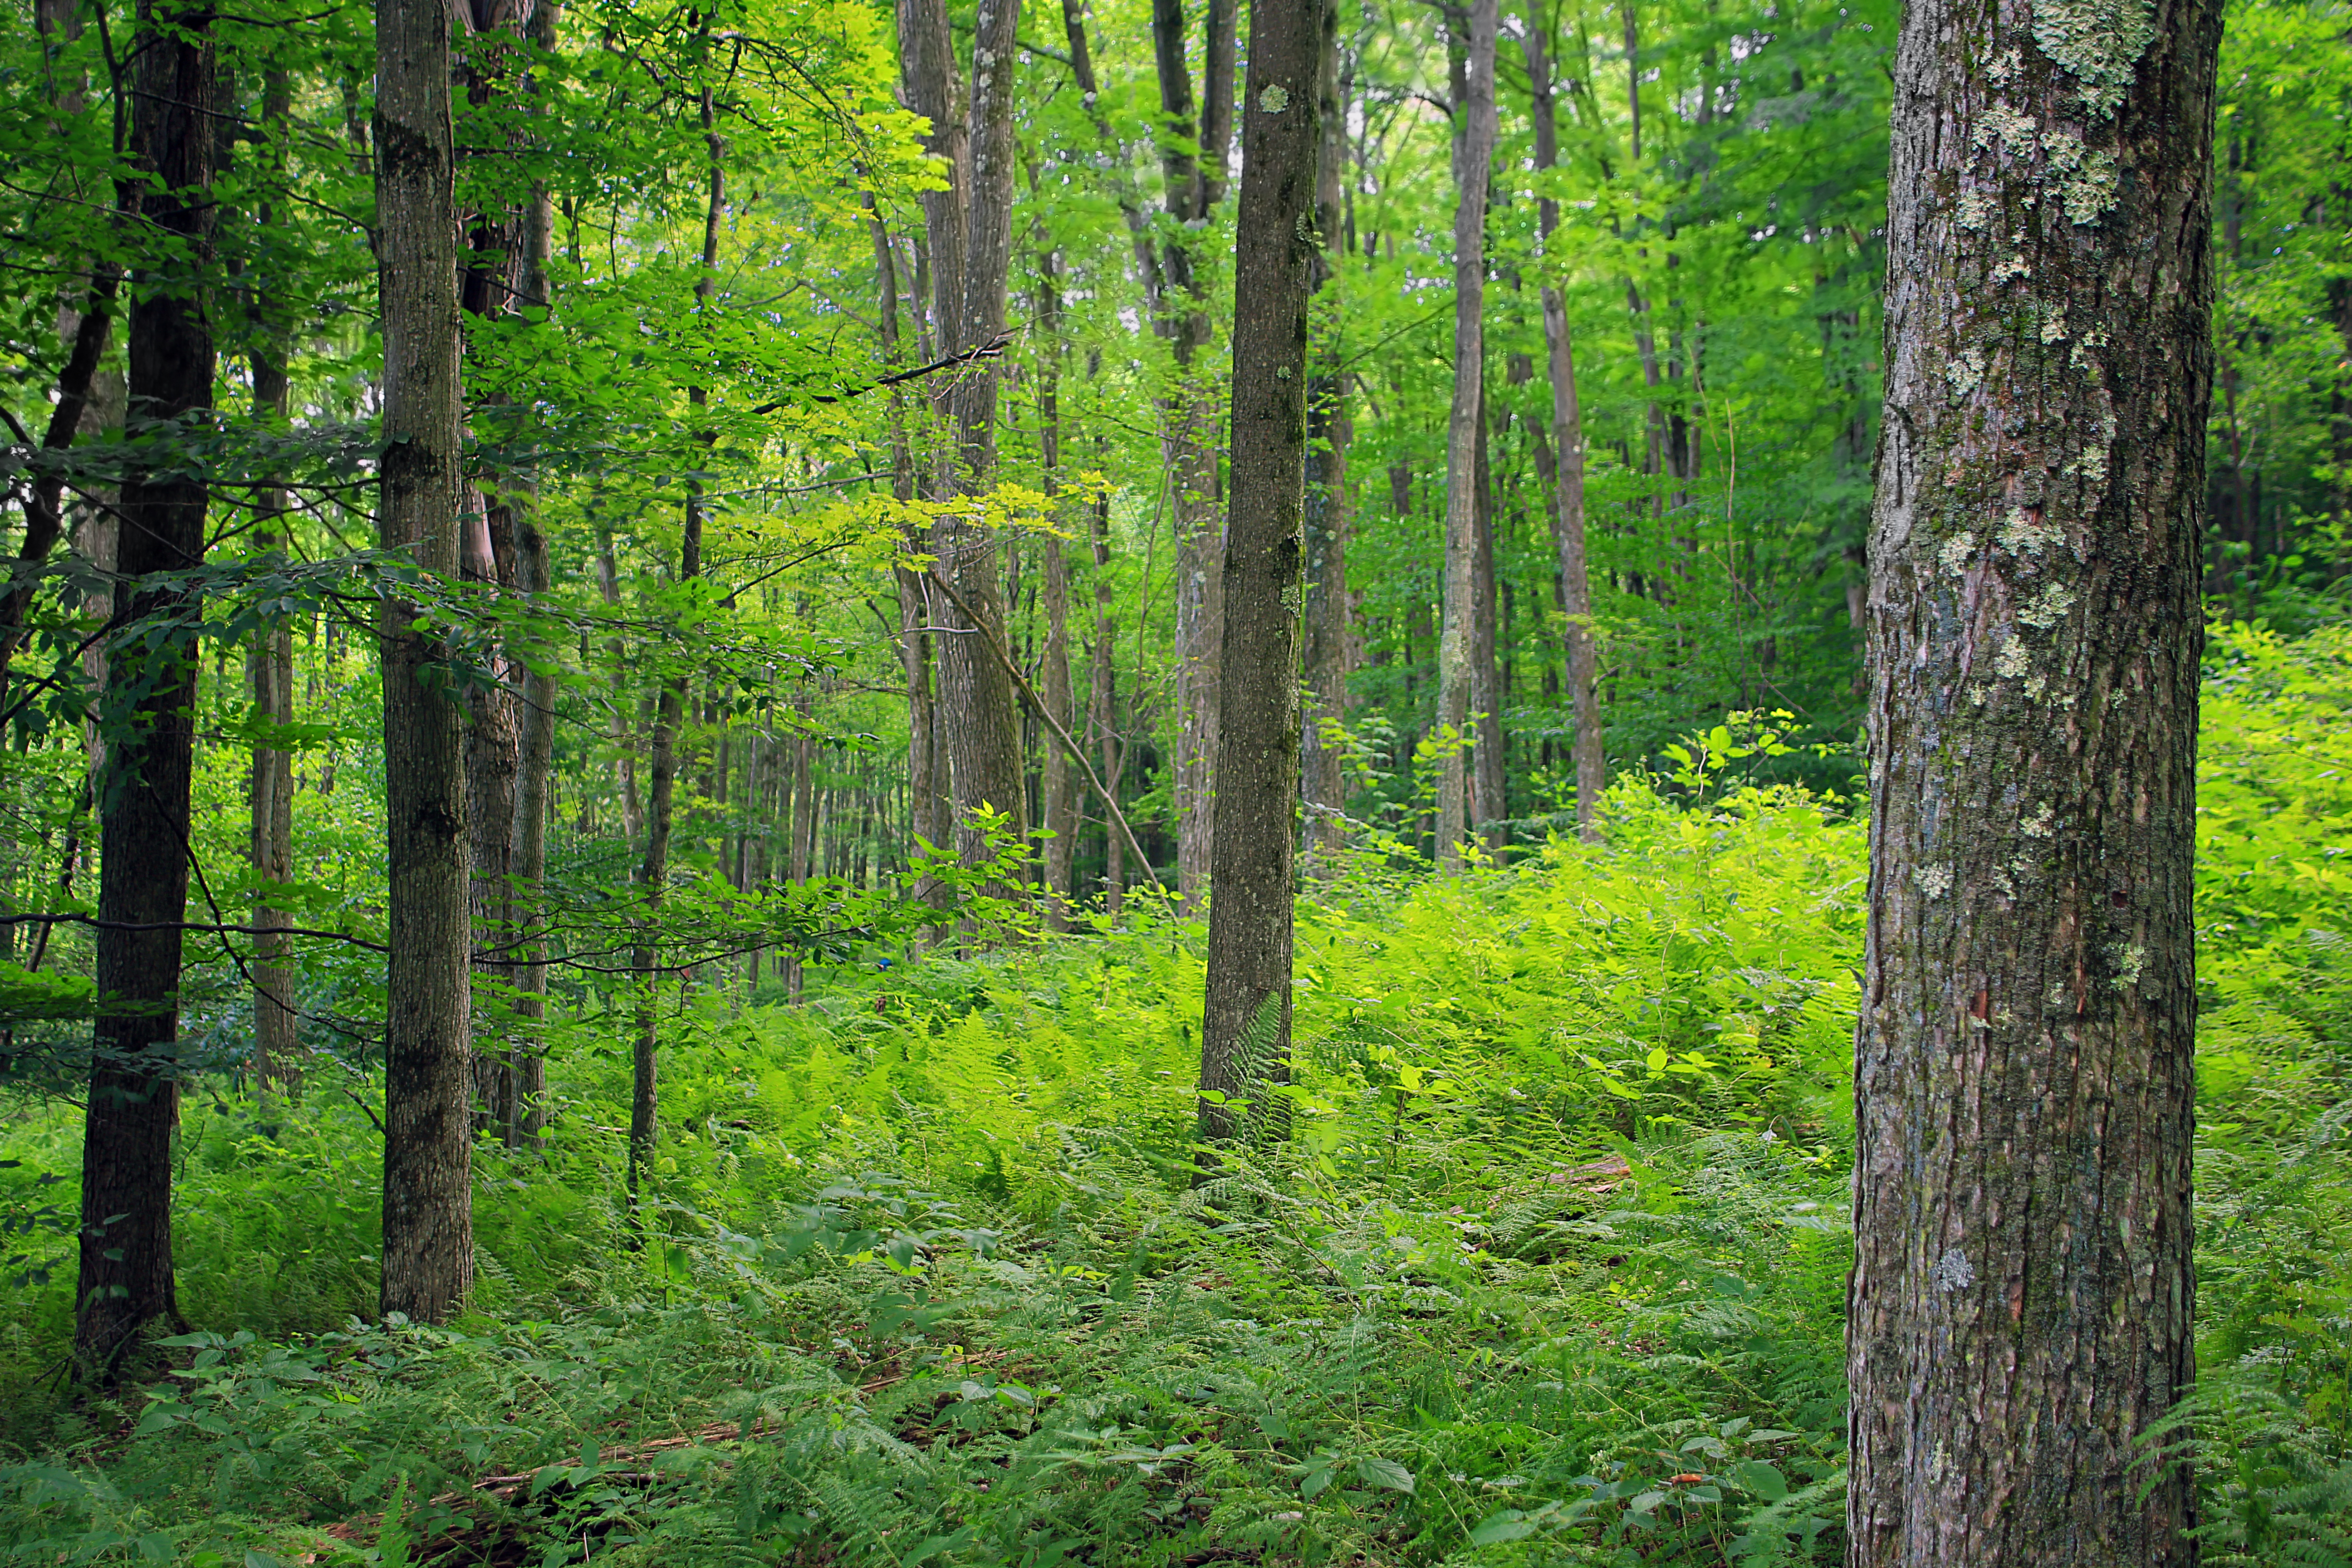
tree, nature, forest, wilderness, plant, hiking, trail, meadow, sunlight, leaf, summer, green, autumn, trees, creativecommons, spruce, vegetation, rainforest, poconos, deciduous, understory, undergrowth, ferns, pennsylvania, lackawannacounty, lackawannastateforest, pinchotstateforest, hayscentedferns, pinchottrail, paintercreektrail, grove, woodland, habitat, ecosystem, biome, old growth forest, natural environment, geographical feature, woody plant, temperate broadleaf and mixed forest, temperate coniferous forest, land plant, riparian forest